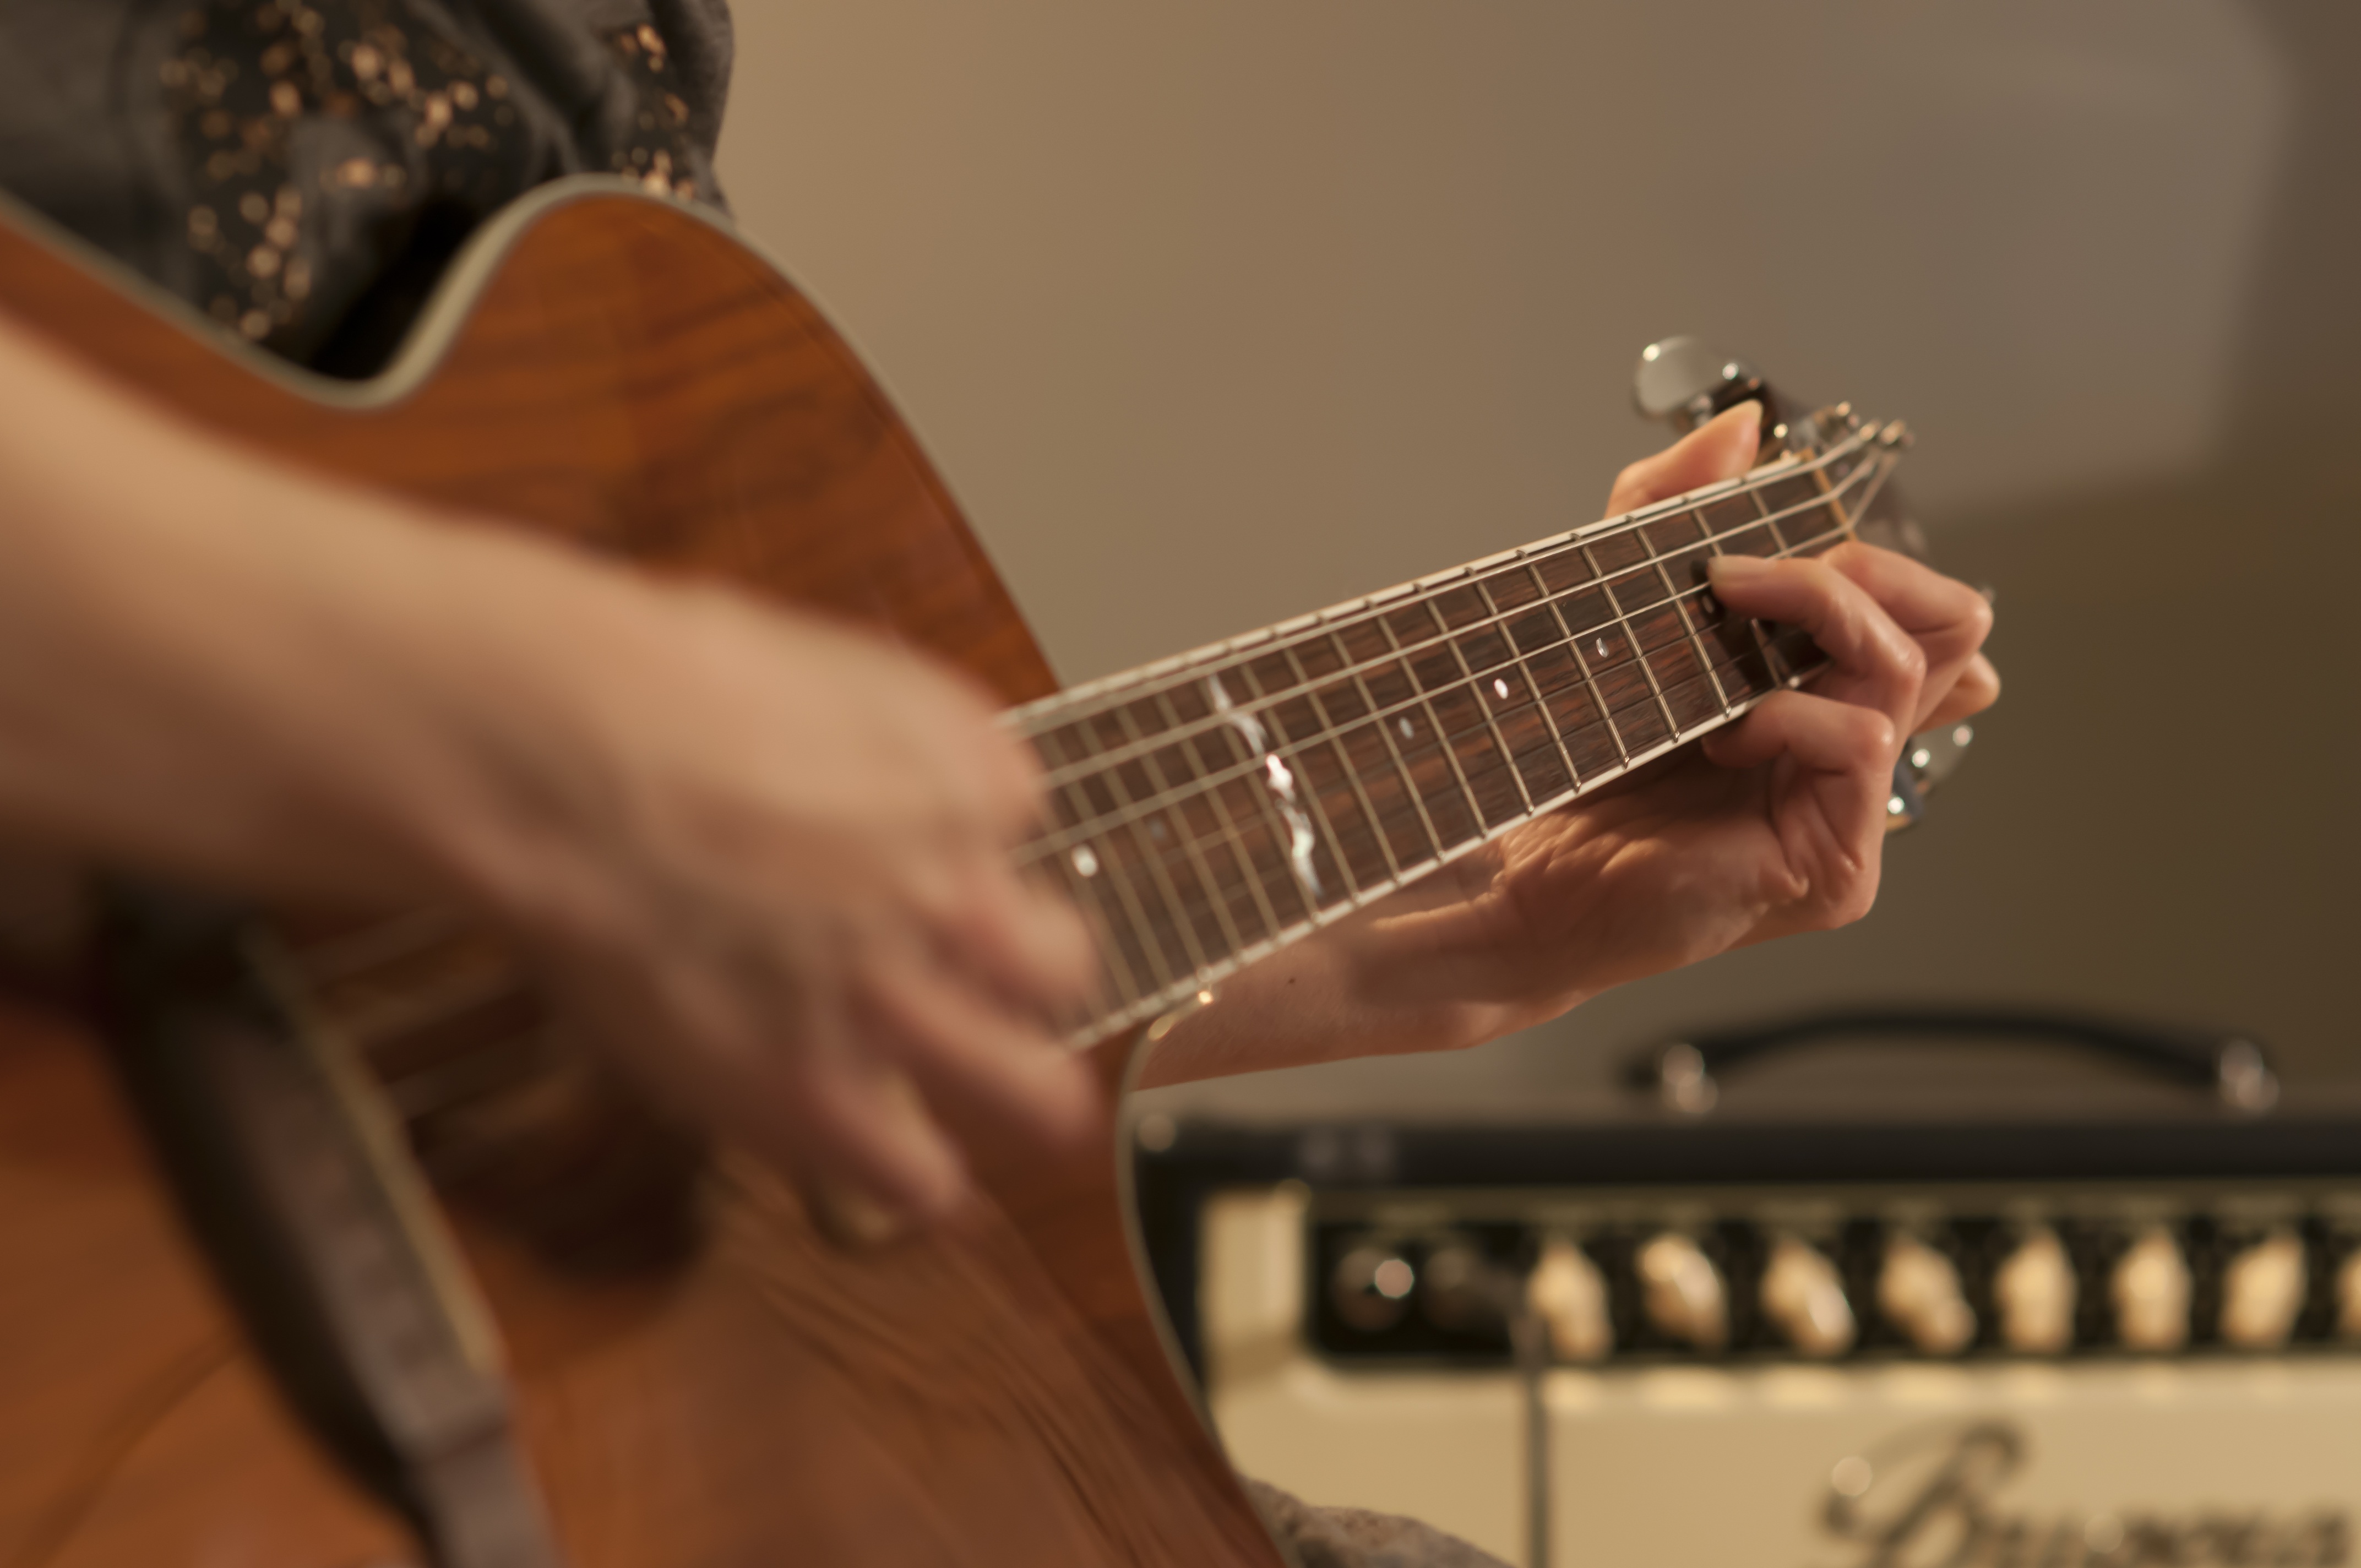
music, girl, woman, play, guitar, acoustic guitar, musician, musical instrument, close up, bassist, strings, guitarist, bass guitar, string instrument, plucked string instruments, slide guitar, guitar lessons